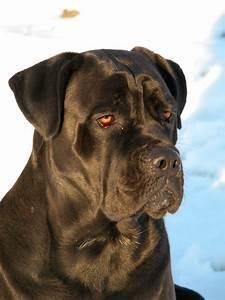
dog